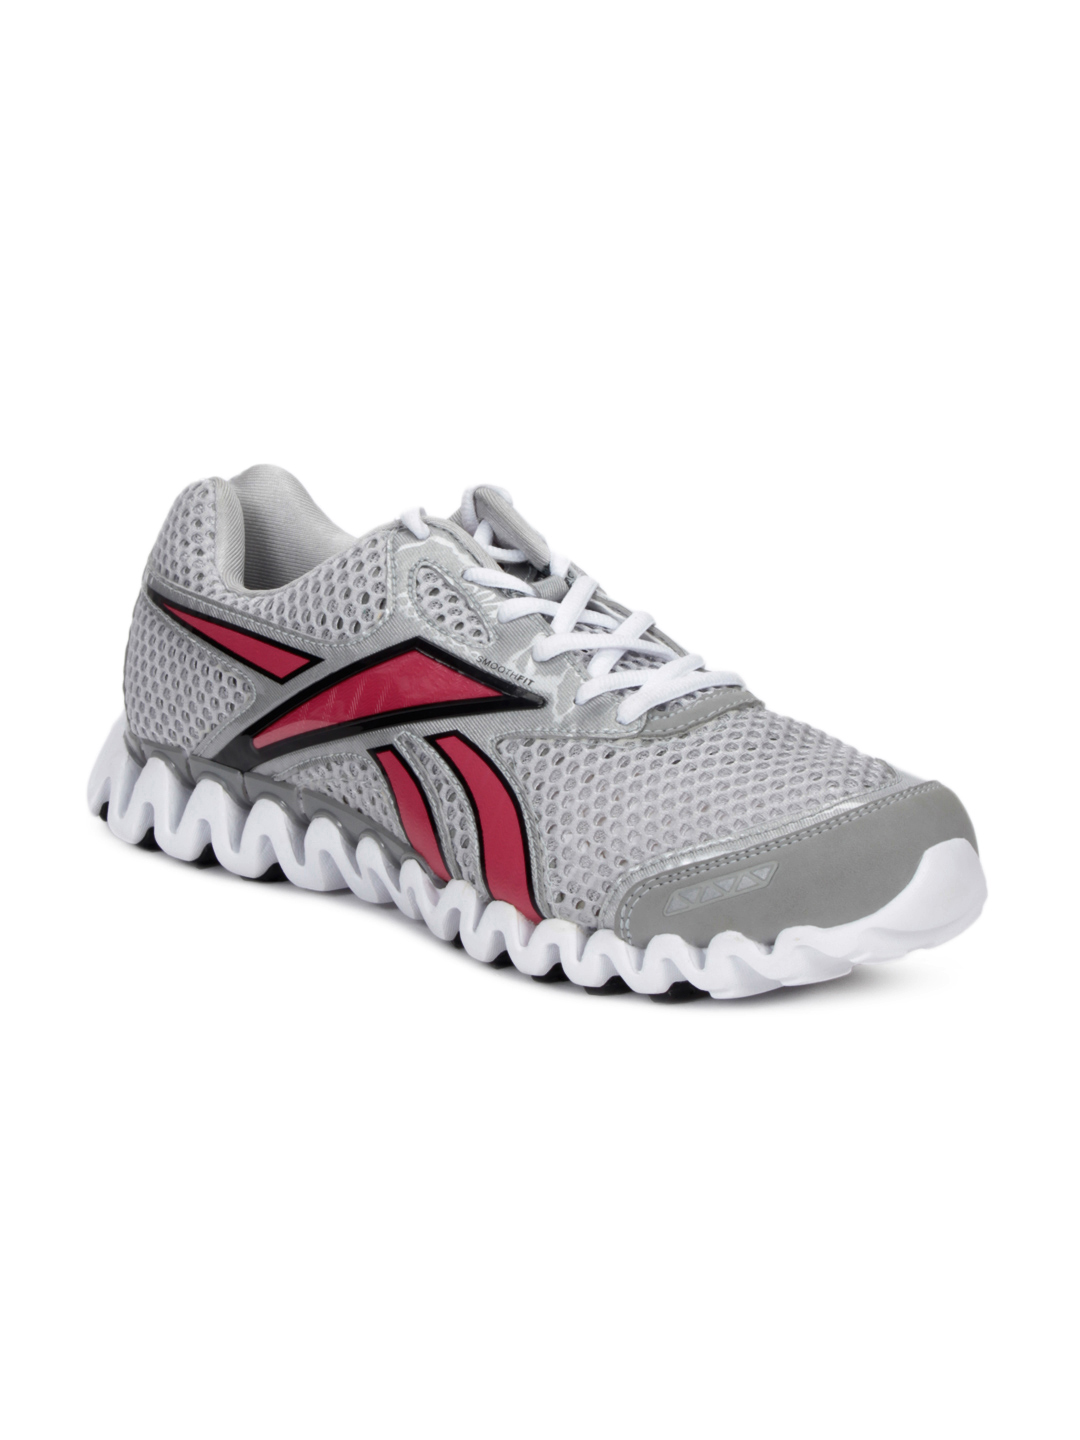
Reebok Men Premier Zigfly Silver Sports Shoes
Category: Footwear / Shoes / Sports Shoes
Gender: Men
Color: Silver
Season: Fall 2011
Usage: Sports